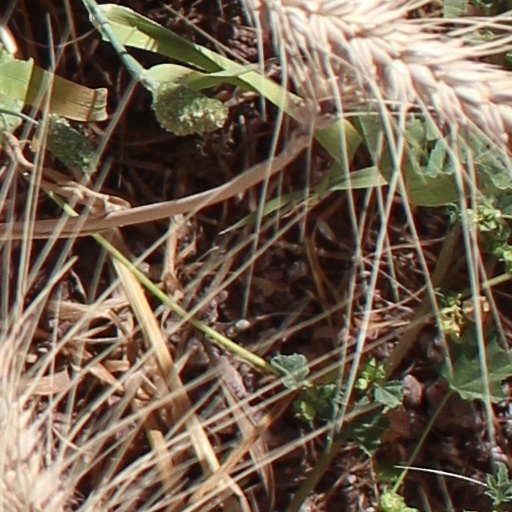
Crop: wheat